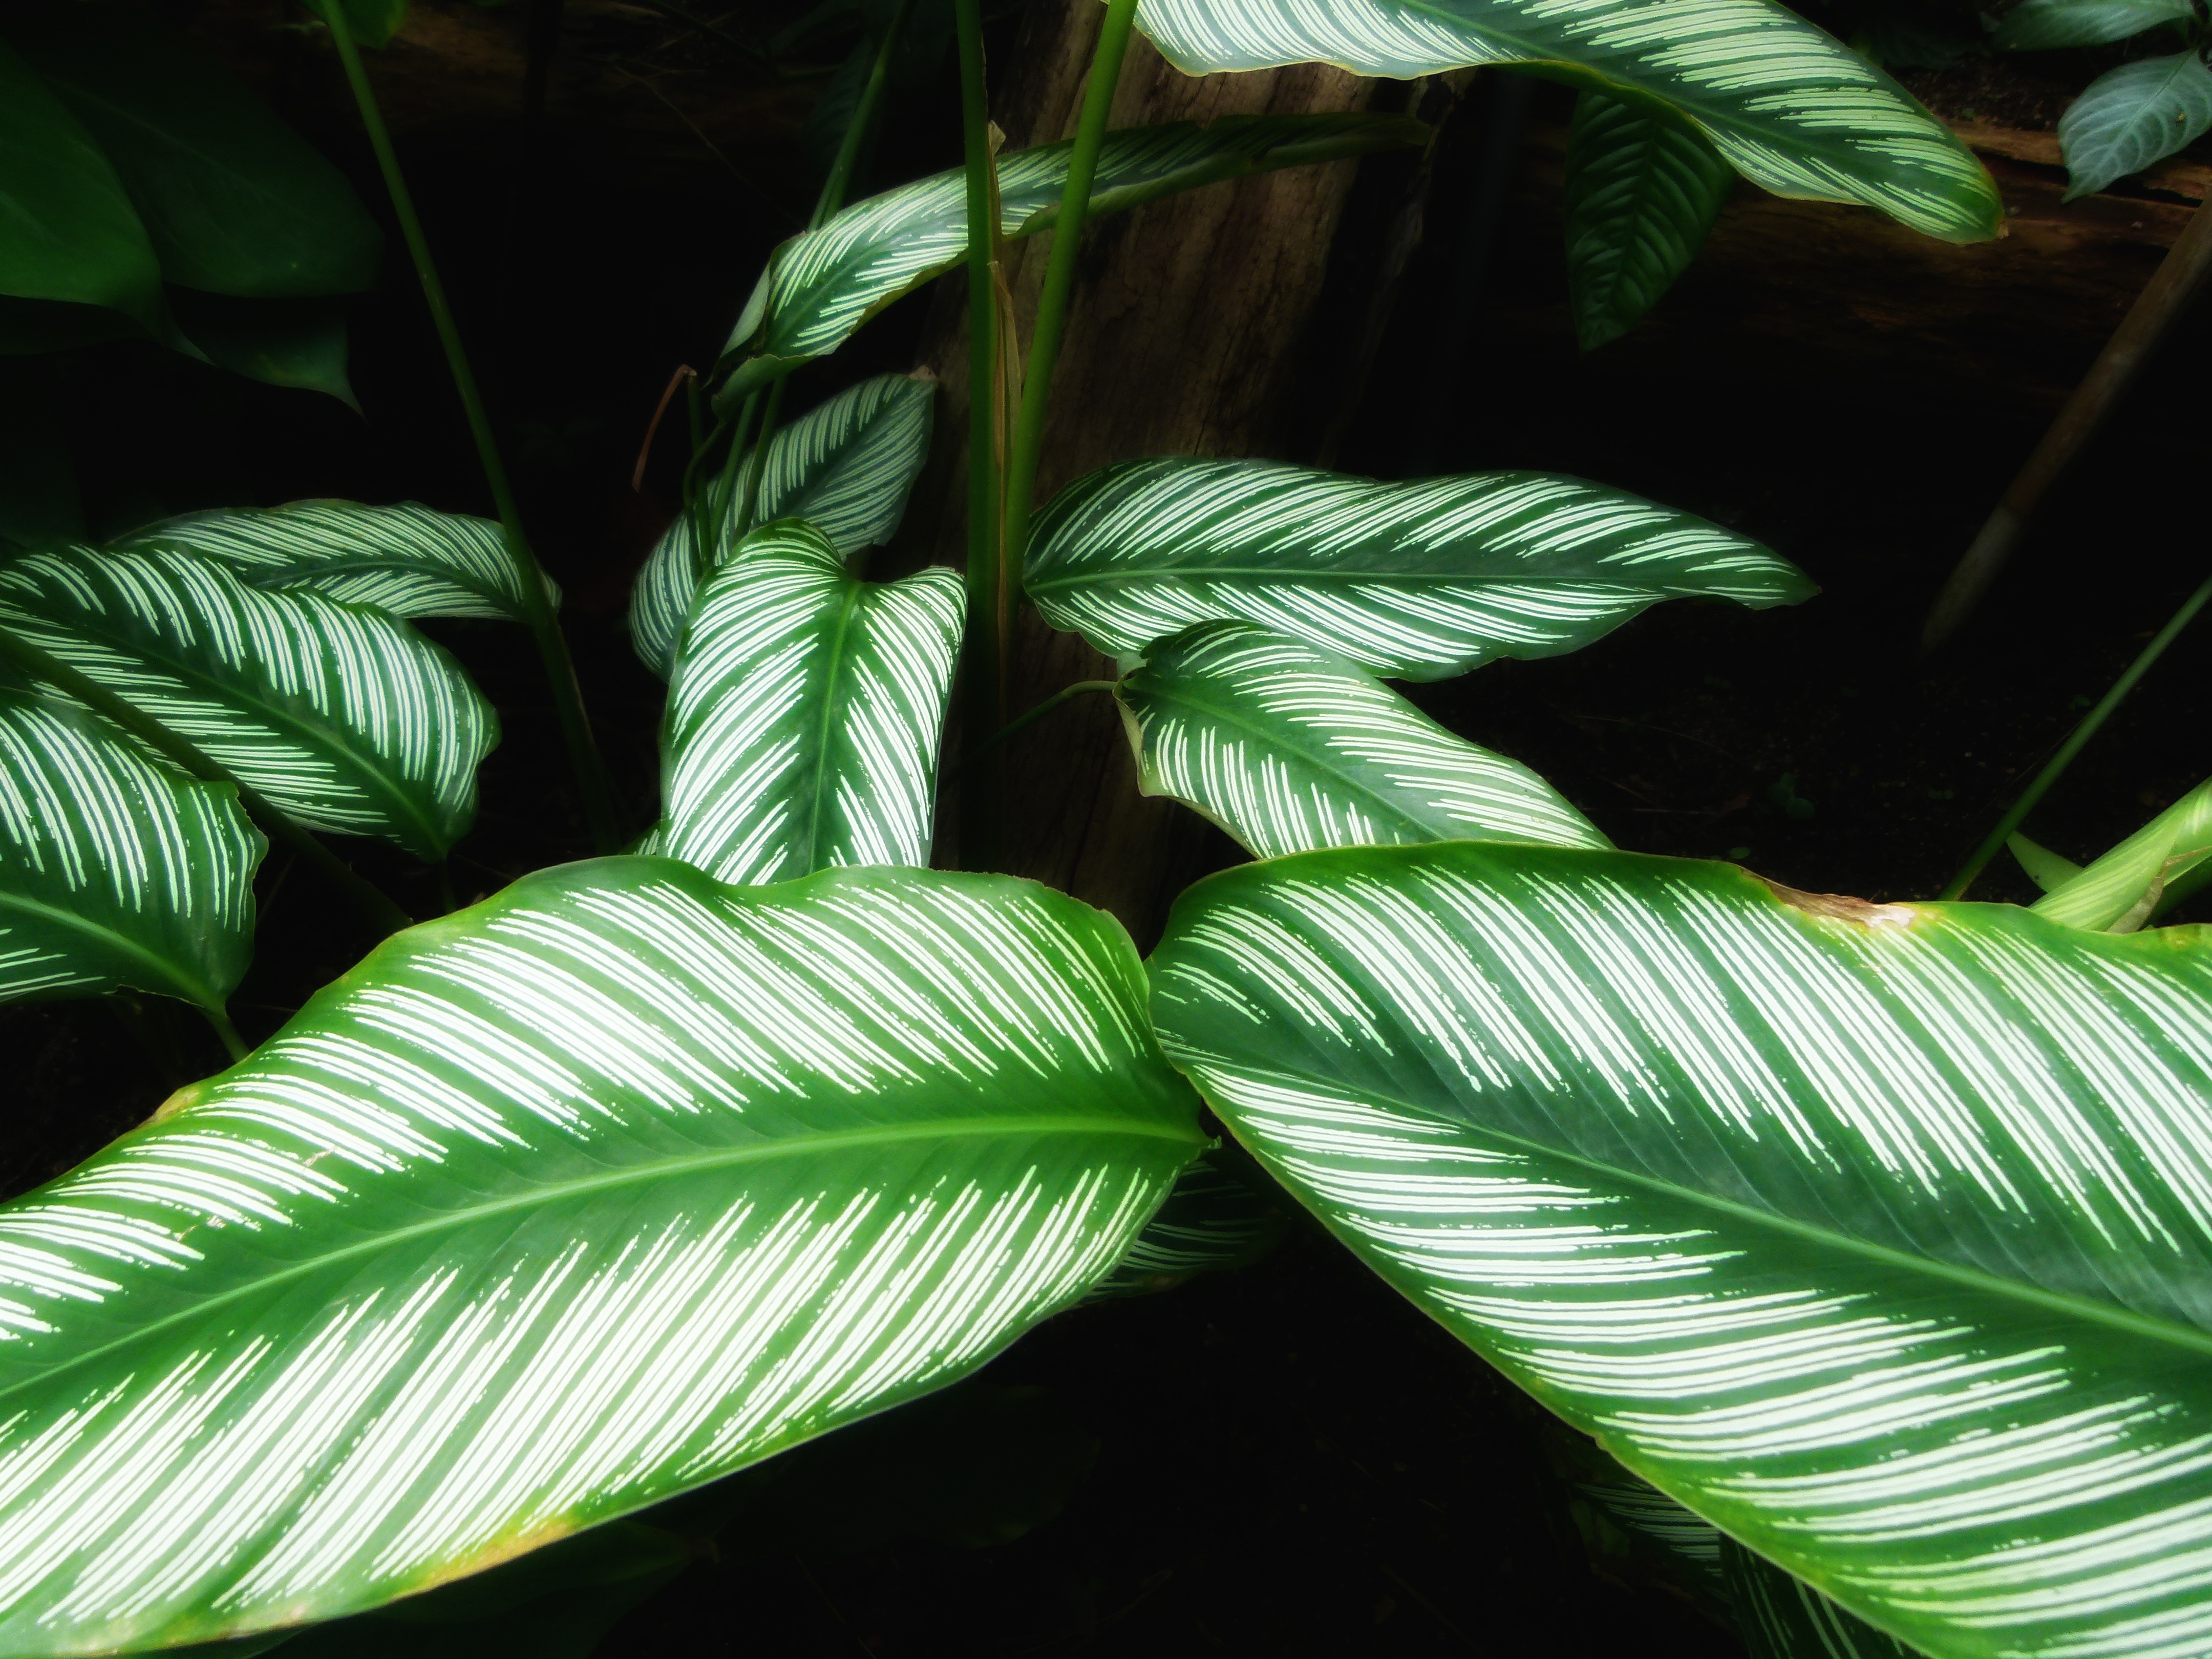
tree, nature, grass, branch, plant, leaf, flower, green, jungle, botany, flora, plants, leaves, outside, beautiful, macro photography, plant stem, land plant, arecales, calathea ornata